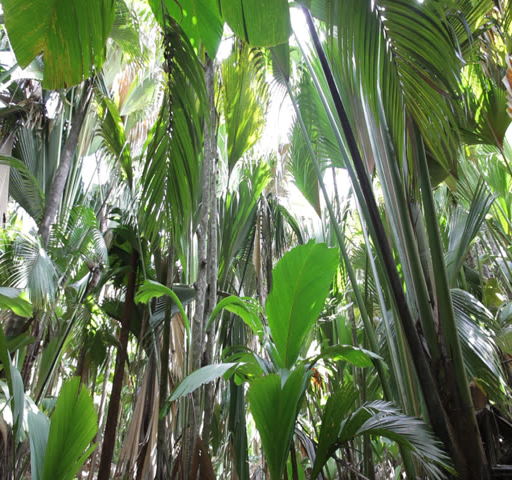
tropical plants at the jungle